National Register of Historic Places listings in Lubbock County, Texas

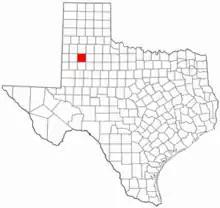
Location of Lubbock County in Texas

This list is intended to be a complete list of properties and districts listed on the National Register of Historic Places in Lubbock County, Texas. There are four districts and 15 individual properties including one National Historic Landmark in the county. Three properties are also Recorded Texas Historic Landmarks.